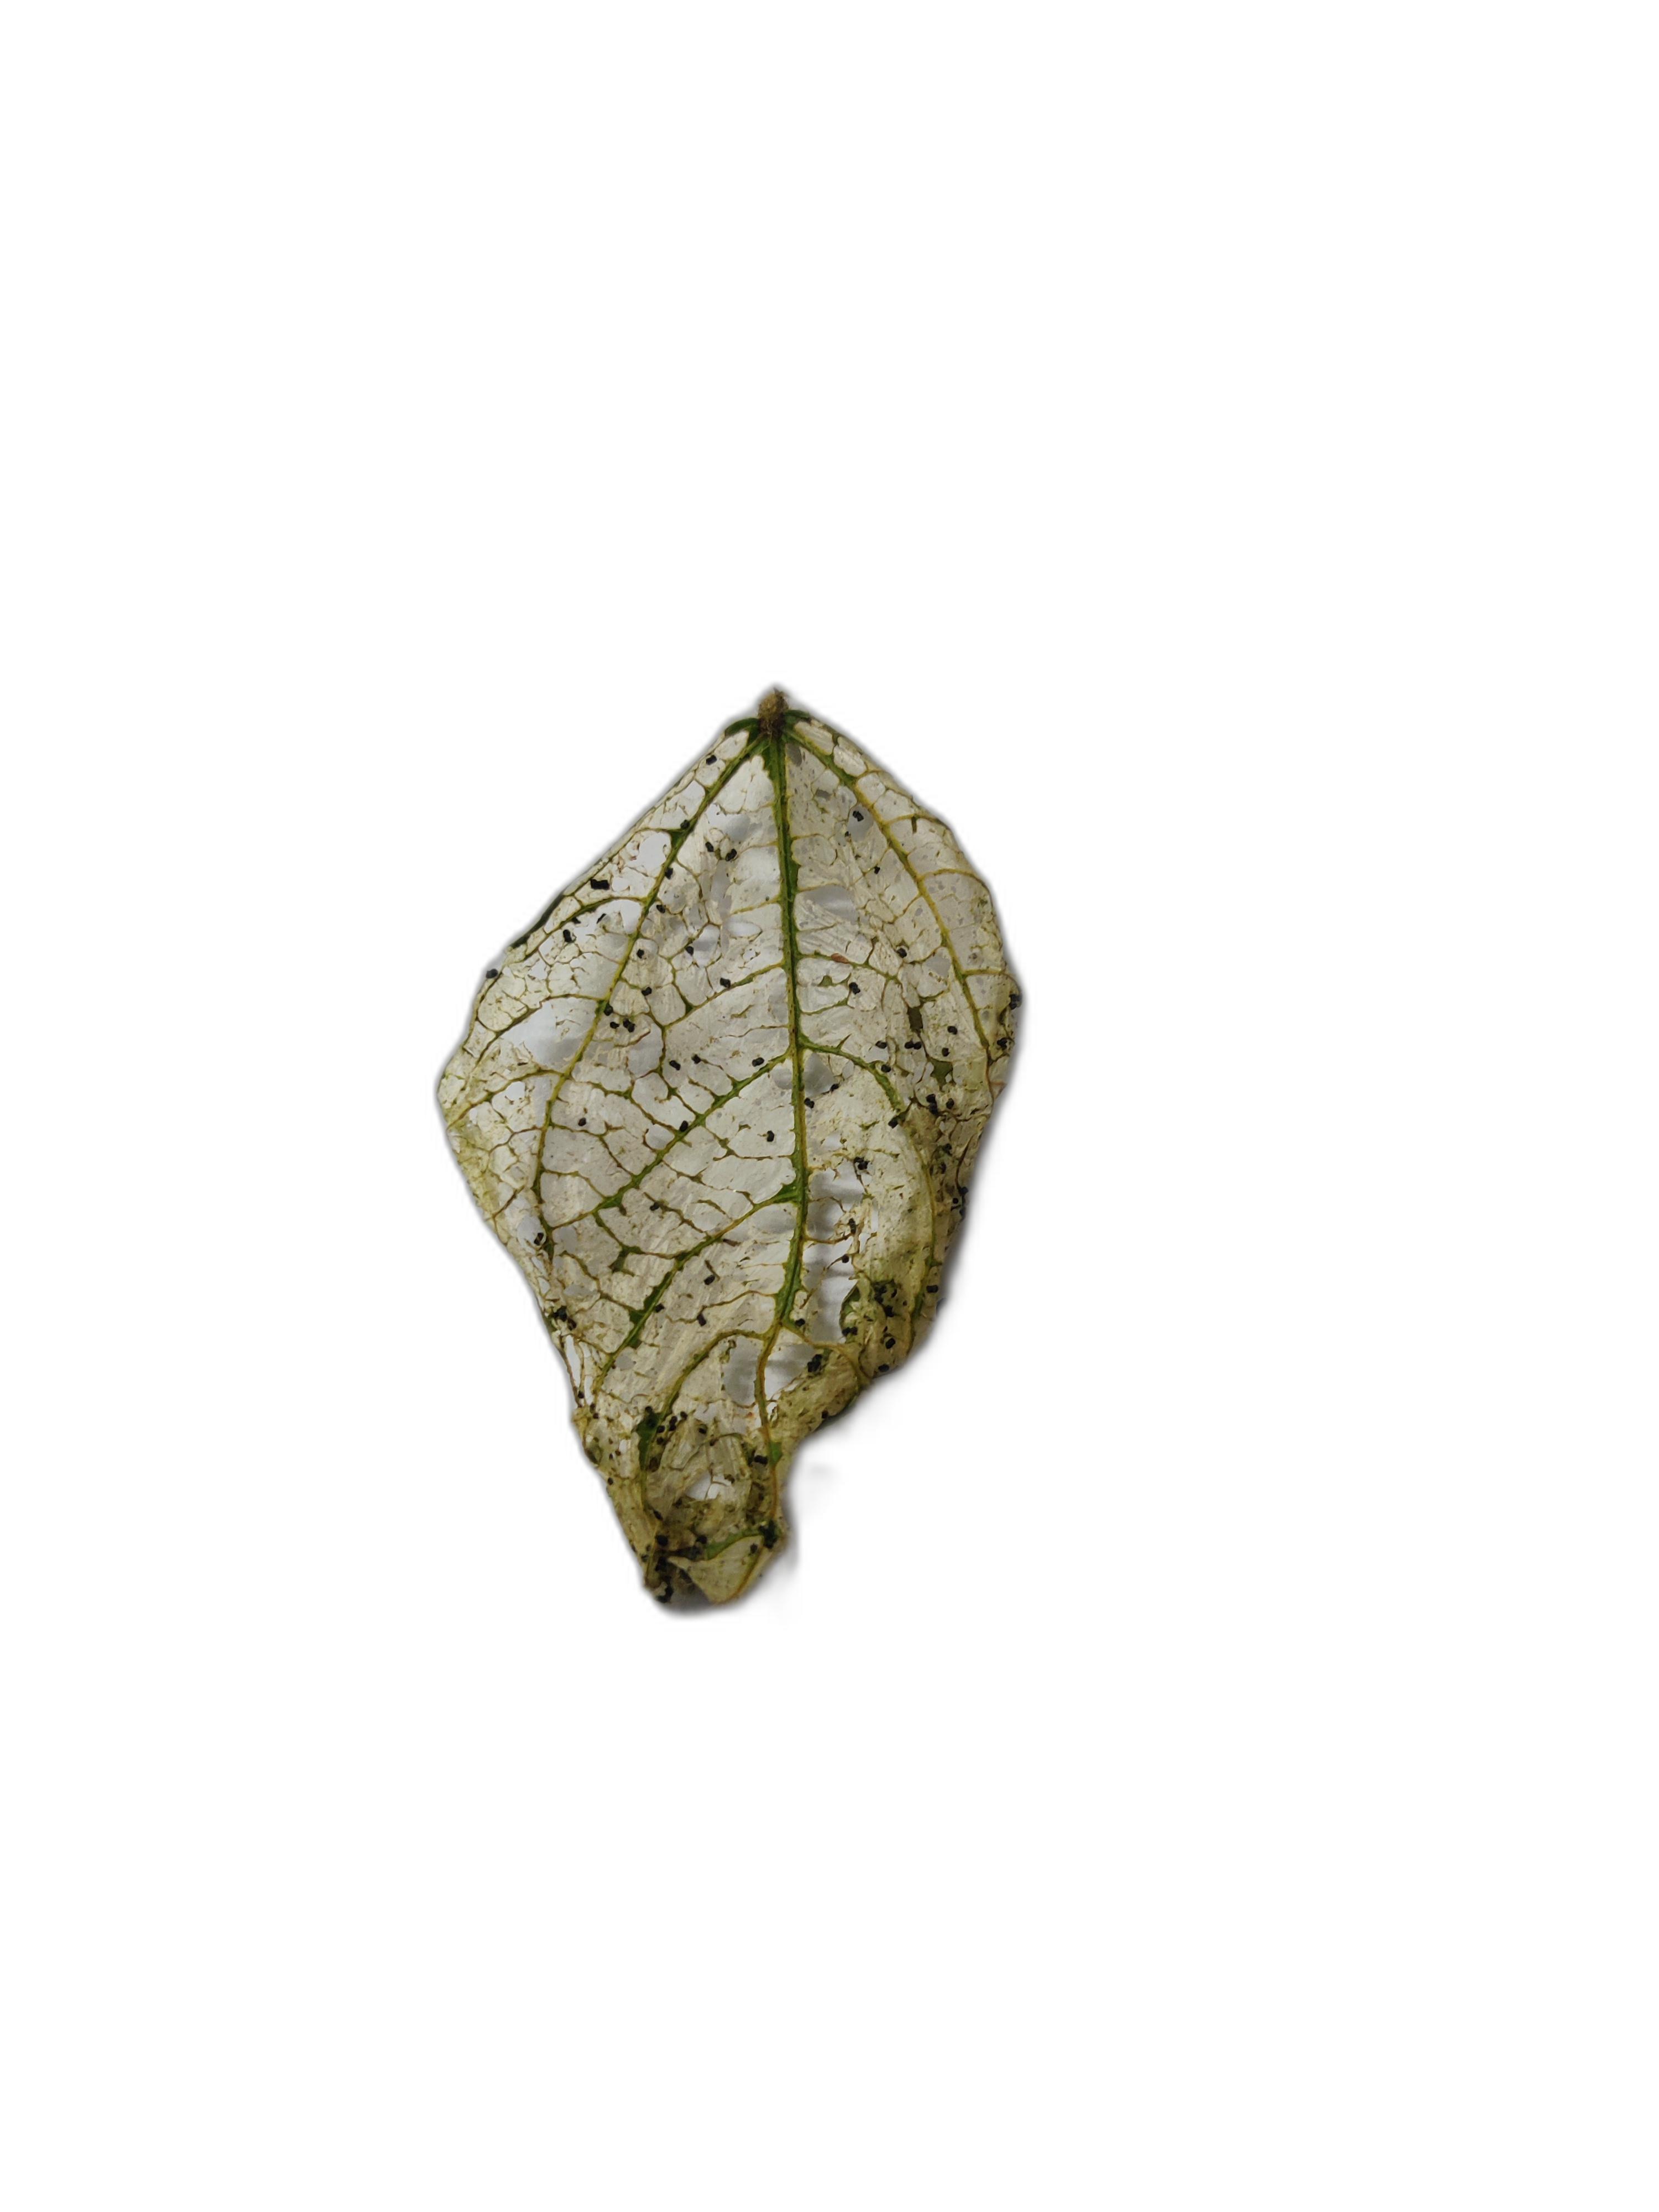
Label: Insect